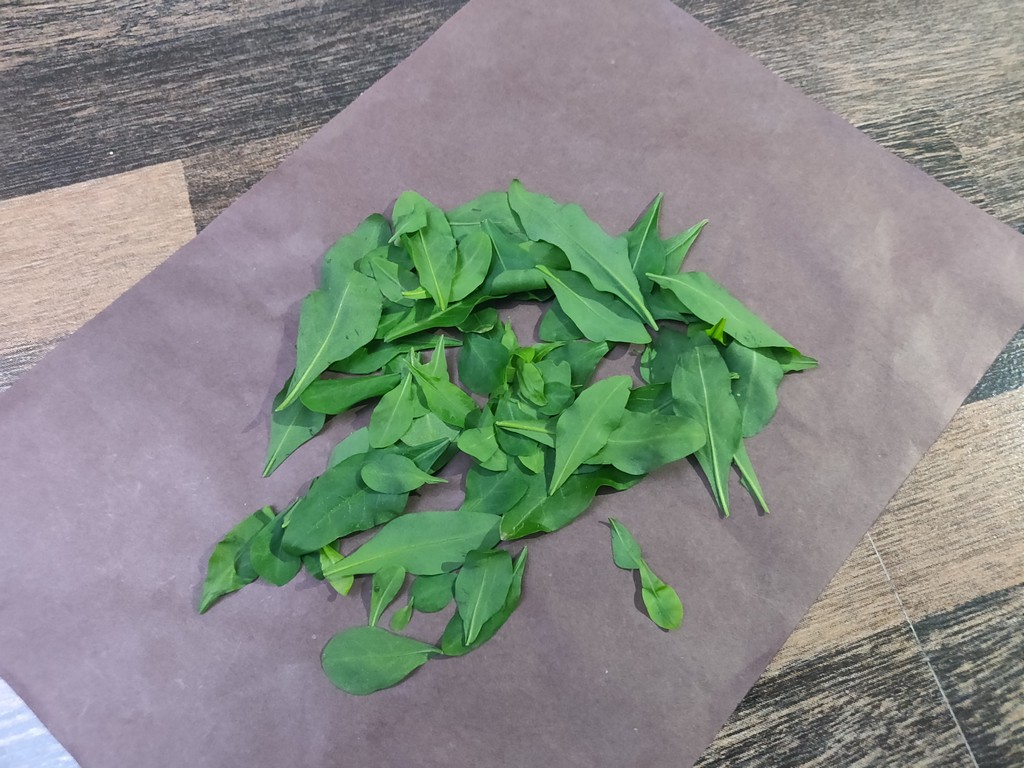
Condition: Healthy
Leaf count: multiple
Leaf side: unknown